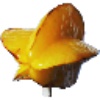
Label: Carambula 1